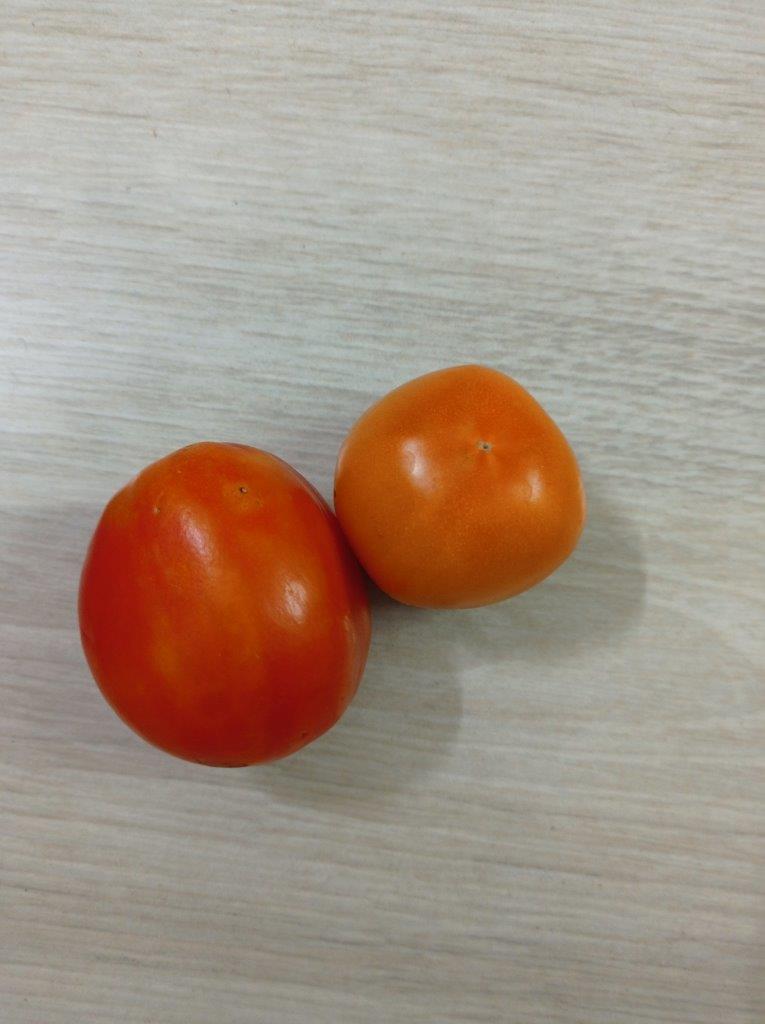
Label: Fresh